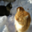
Label: cat